2009 Major League Baseball All-Star Game

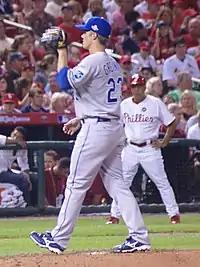
Zack Greinke on the mound.

This was the seventh straight win for the American League since the All-Star game had first been used to determine home-field advantage for the World Series. The AL improved to 12-0-1 since its 1996 defeat in Philadelphia — the longest unbeaten streak in All-Star history. It was also the first All-Star game without a home run by either league since the 1999 Midsummer Classic in Fenway Park.